Brendan George McCormack

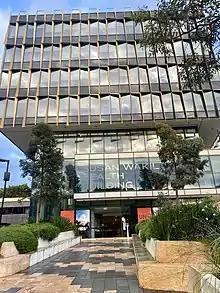
The Susan Wakil Health Building, The University of Sydney, Australia.

2018: Listed in ‘We Nurses’ Twitter Group #100 outstanding nurses https://twitter.com/search?q=%23100outstandingnurses&src=tyah